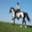
Label: horse